Jean-Rémy Moët

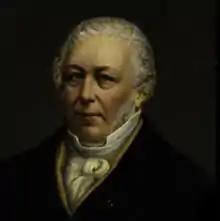
Jean-Rémy Moët

Jean-Rémy Moët (1758–1841) was a French vintner and merchant seaman who helped bring the Champagne house of Moët et Chandon to international prominence. He inherited the house from his grandfather and founder Claude Moët.